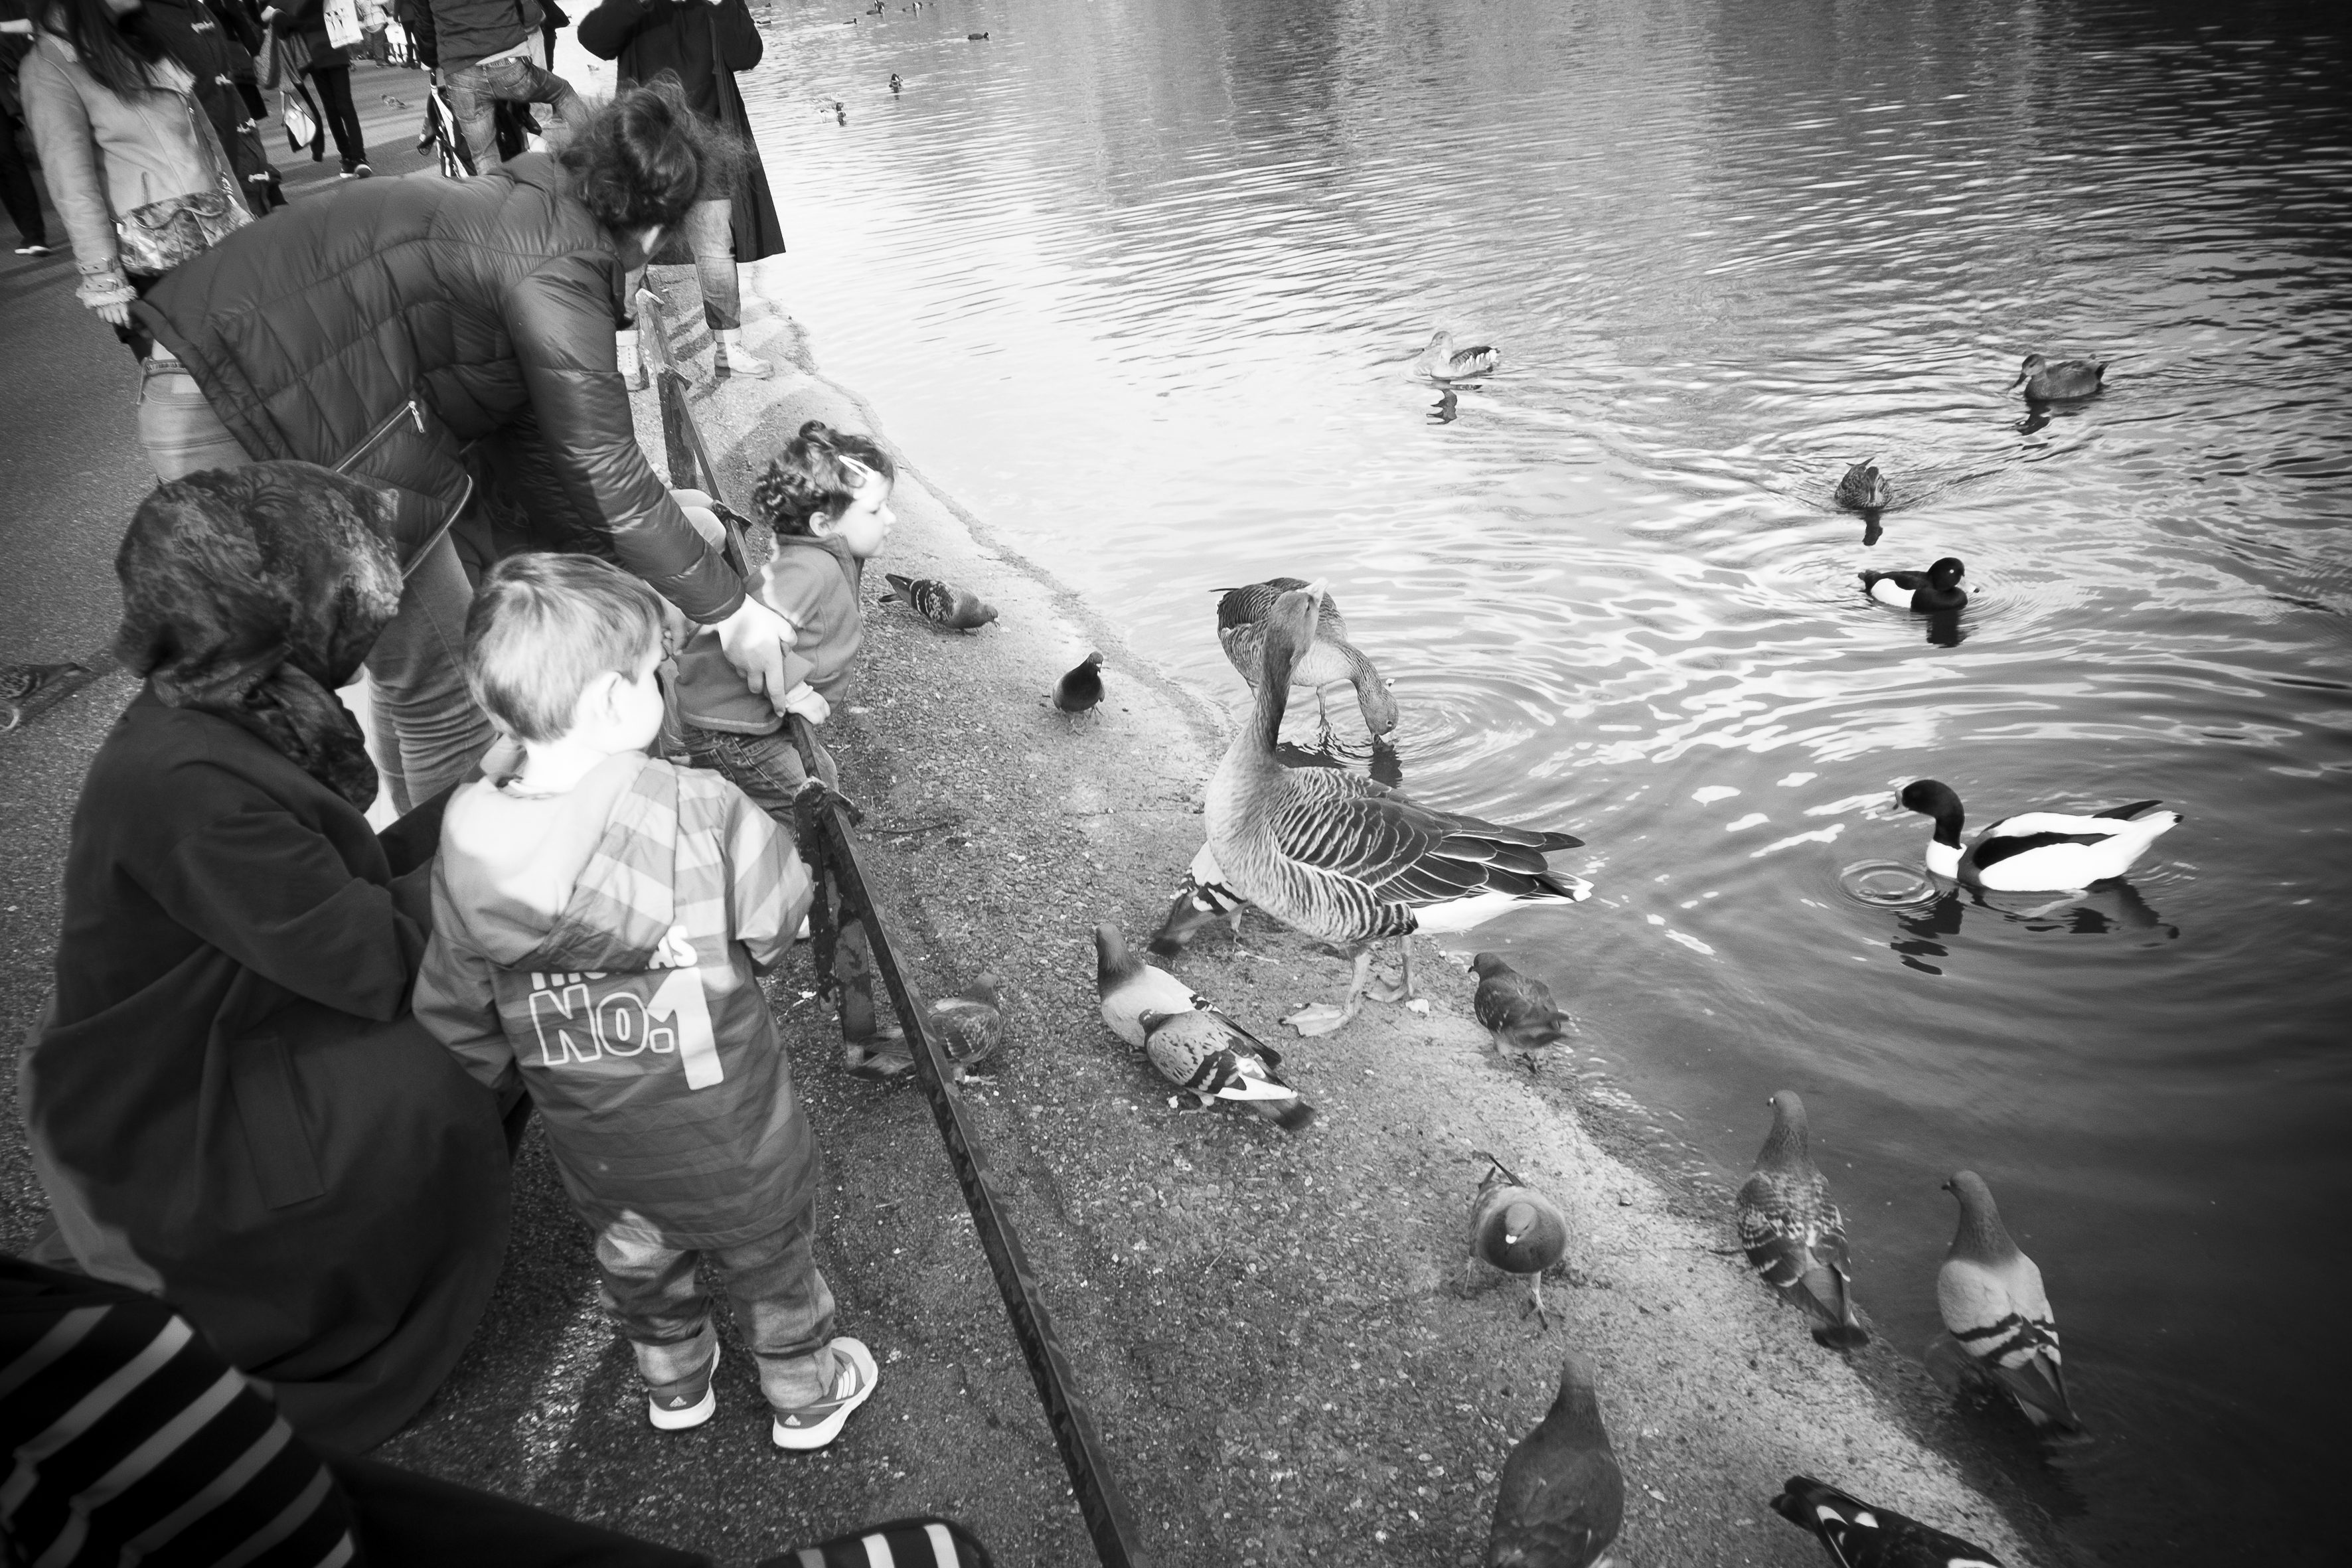
black and white, street, photography, urban, crowd, travel, fujifilm, black, monochrome, uk, england, bw, blackandwhite, blackwhite, london, ngc, photograph, noiretblanc, unitedkingdom, image, fuji, fujixt1, fujix, monochrome photography